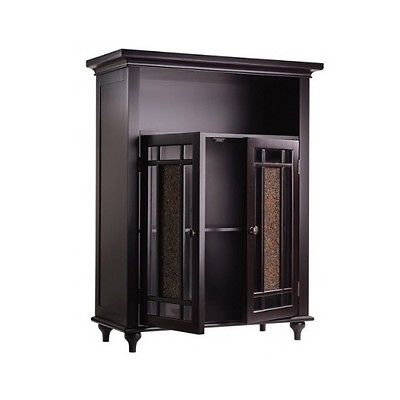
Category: cabinet